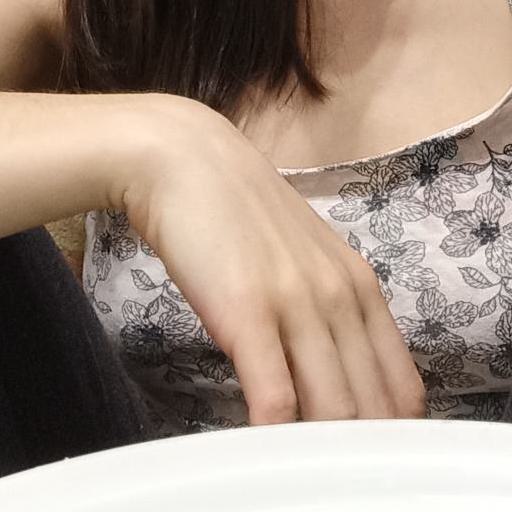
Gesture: no_gesture